Energy in the United Kingdom

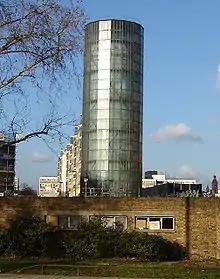
District heating accumulator tower, Pimlico

The UK energy policy had targeted a total contribution from renewable energy to achieve 10% by 2010, but it was not until 2012 that this figure was exceeded; renewable energy sources supplied 11.3% (41.3TWh) of the electricity generated in the United Kingdom in 2012.